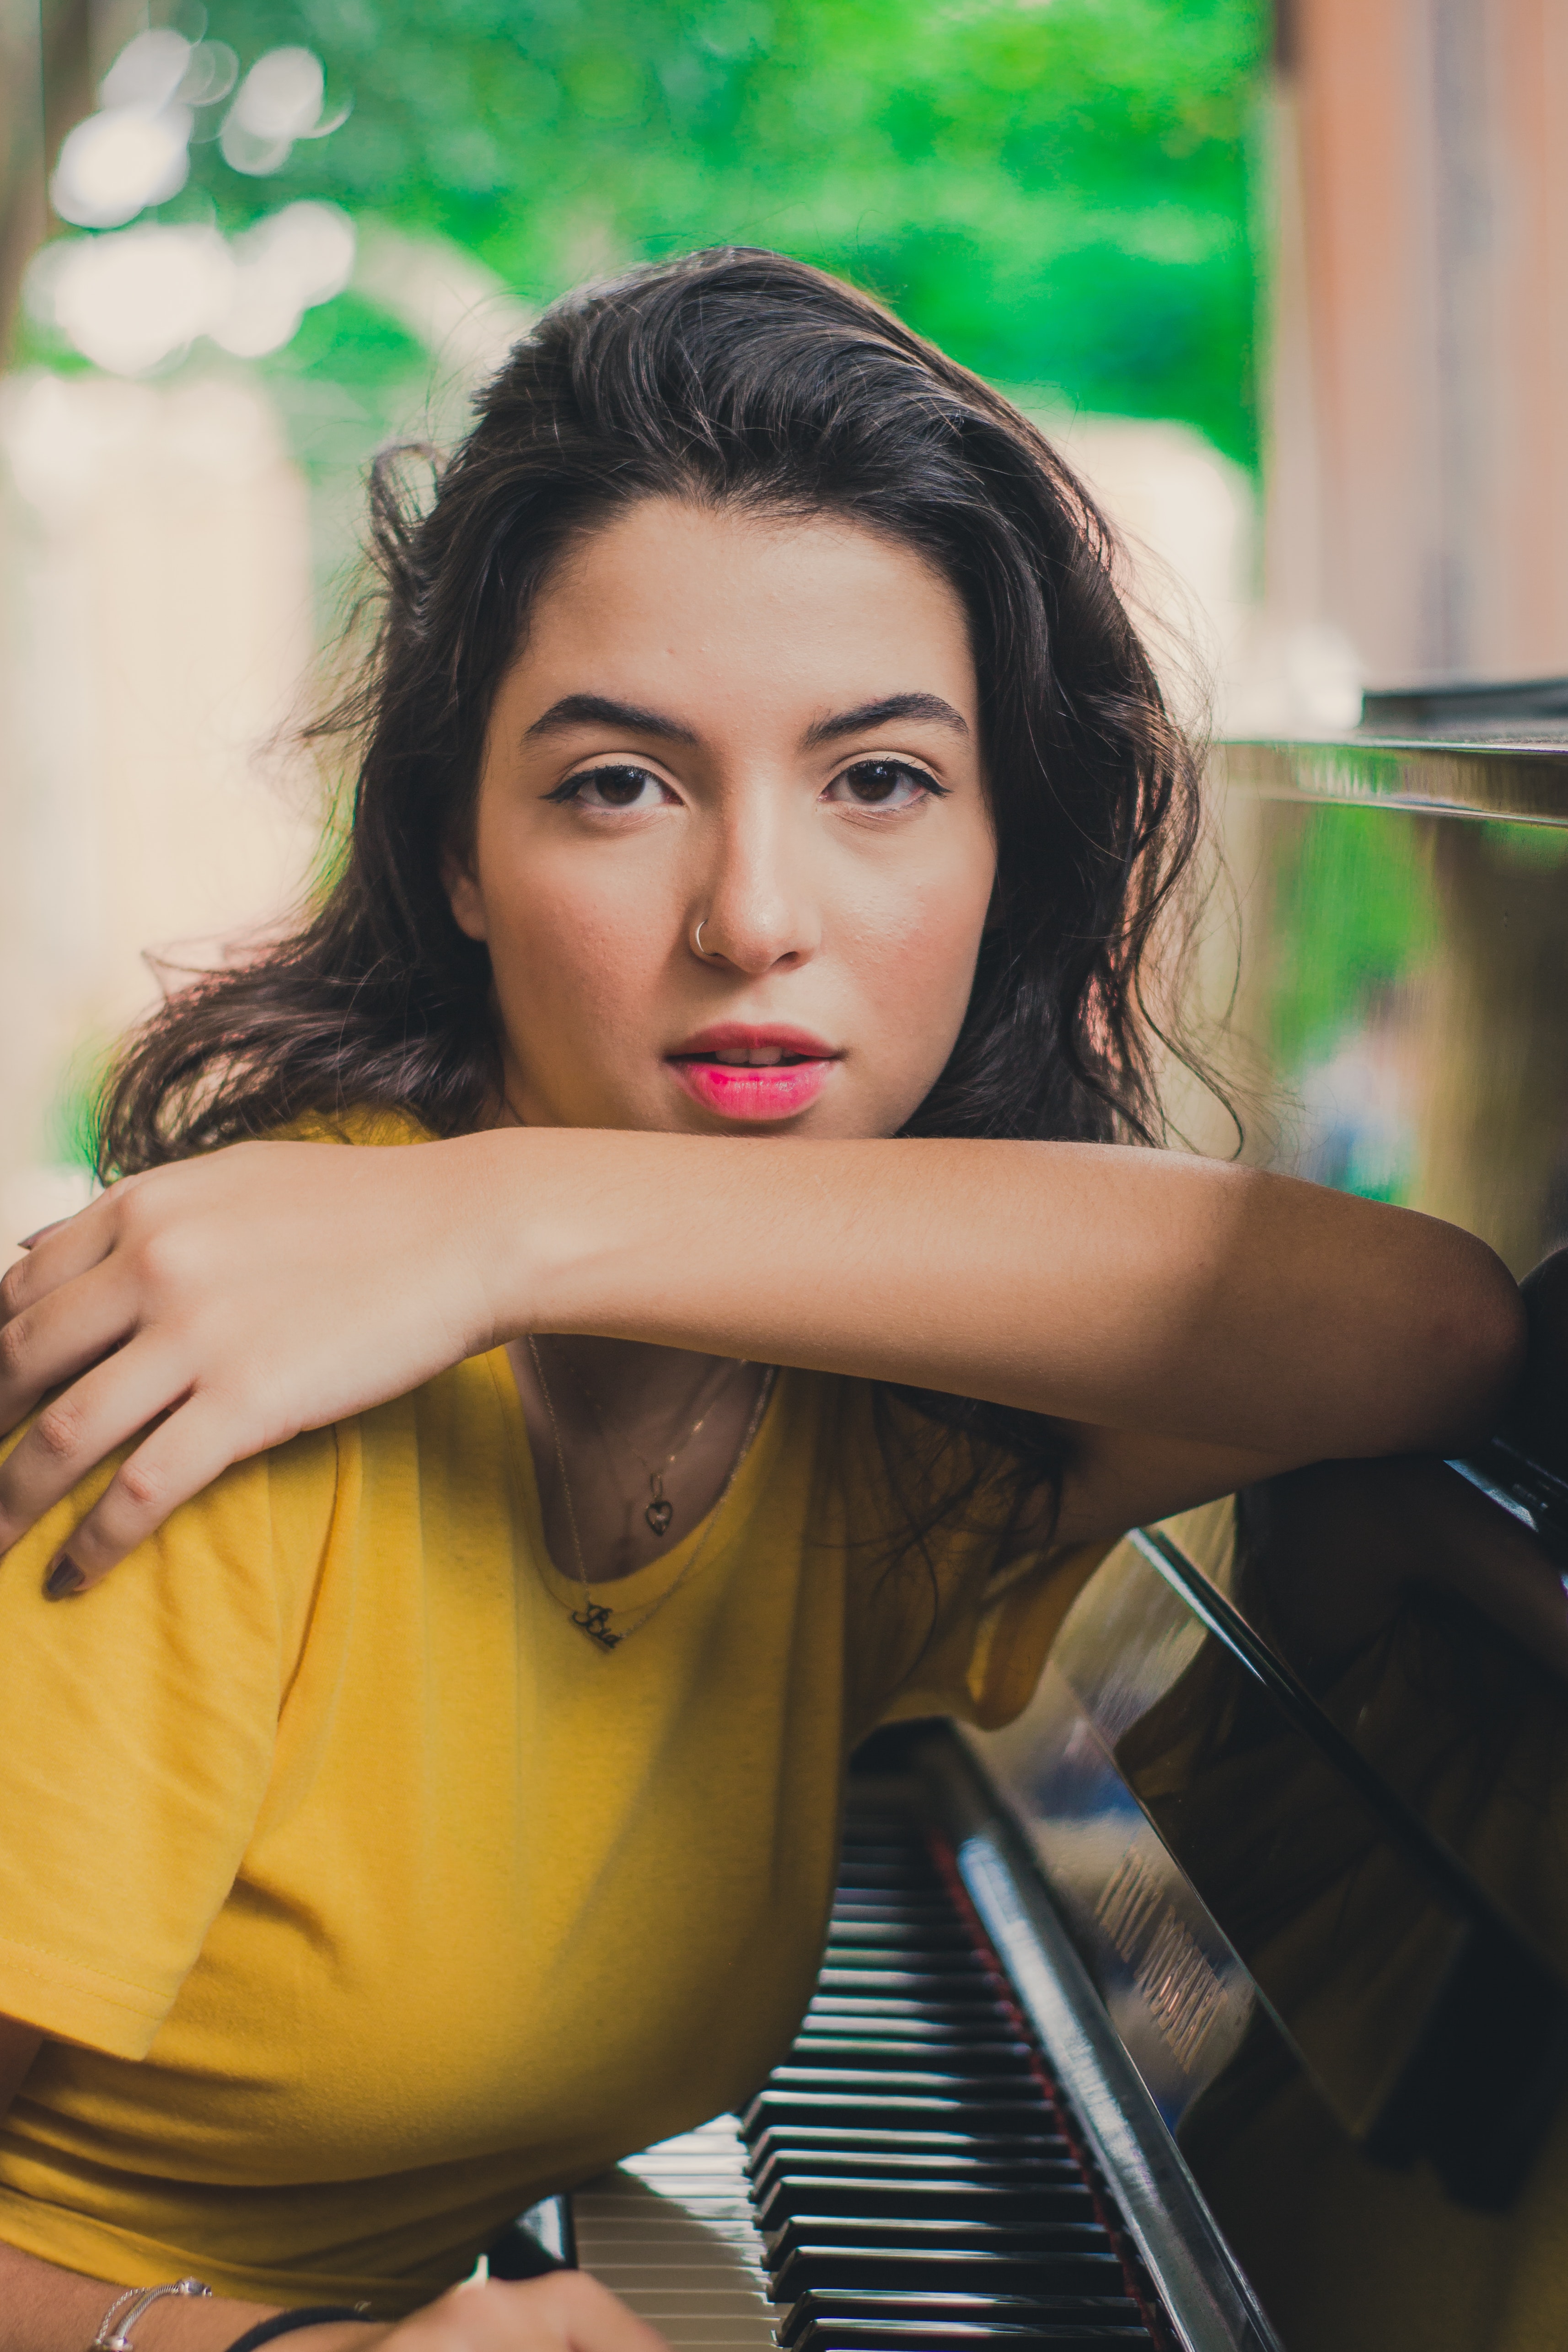
face, yellow, beauty, photo shoot, lip, black hair, model, photography, eye, long hair, cool, Material property, leg, smile, sitting, brown hair, abdomen, reflection, fawn